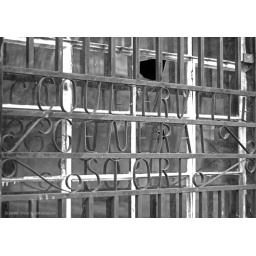
A wrought iron sign adorns a broken window at the Coulterville General Store in Coulterville, California.